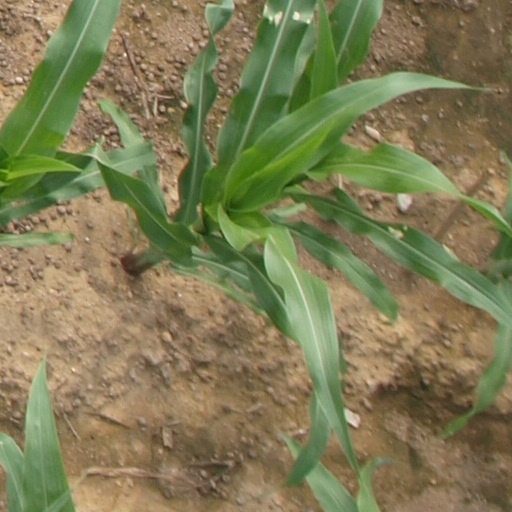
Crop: maize; corn